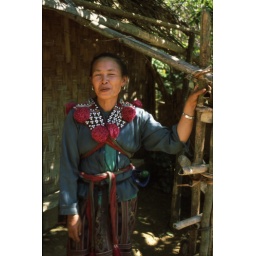
Lao woman in traditional clothing in the mountains northeast of Vang Vieng